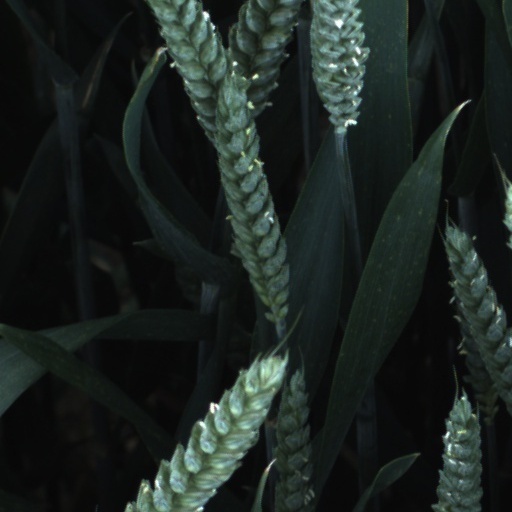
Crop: wheat